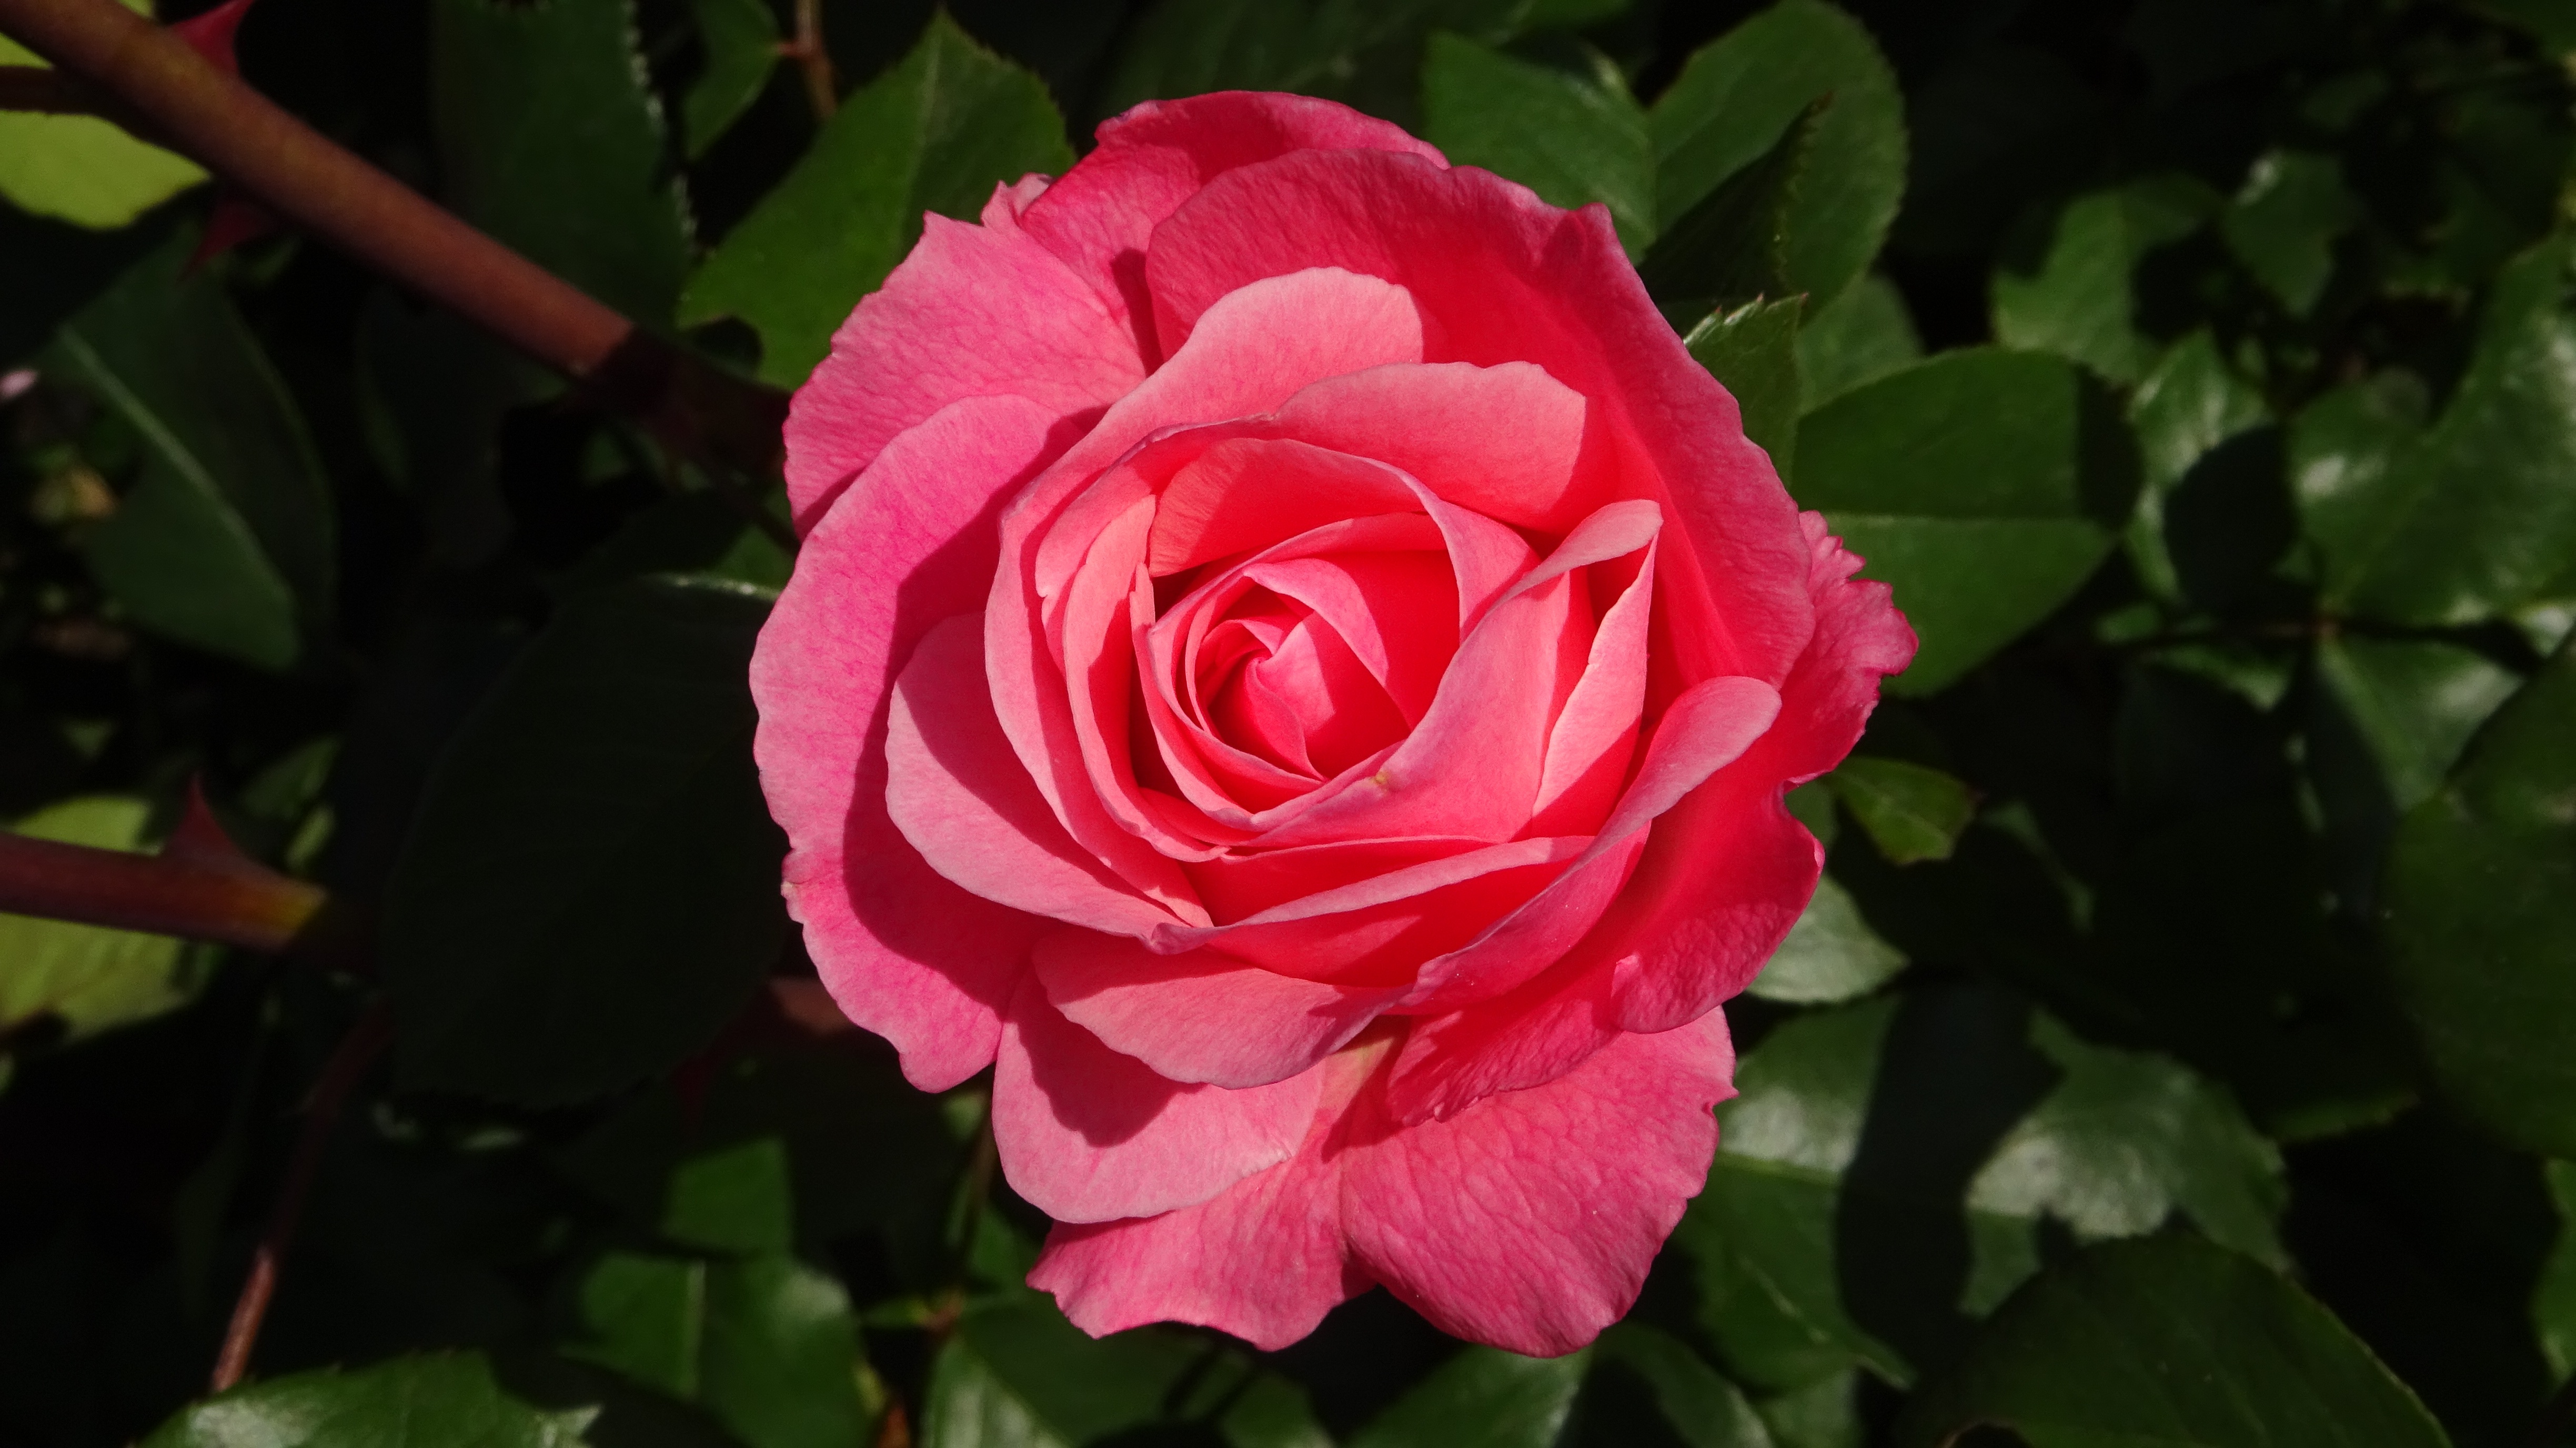
plant, flower, petal, love, rose, romance, garden, red rose, flowers, roses, petals, floribunda, rose bloom, rose blooms, flowering plant, garden roses, rose family, annual plant, land plant, rosa centifolia, rose order, rosa gallica